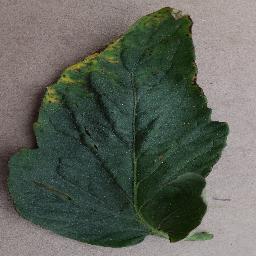
Label: Tomato___Bacterial_spot